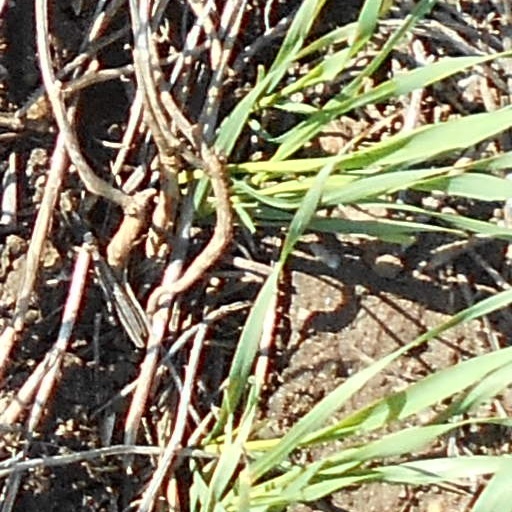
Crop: wheat